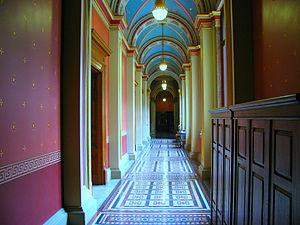
En architecture et en construction, la peinture concerne tous les travaux de protection et de finition des éléments de construction, intérieurs et extérieurs.